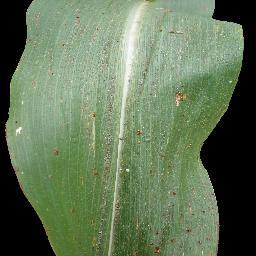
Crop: corn
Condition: (maize)_common_rust